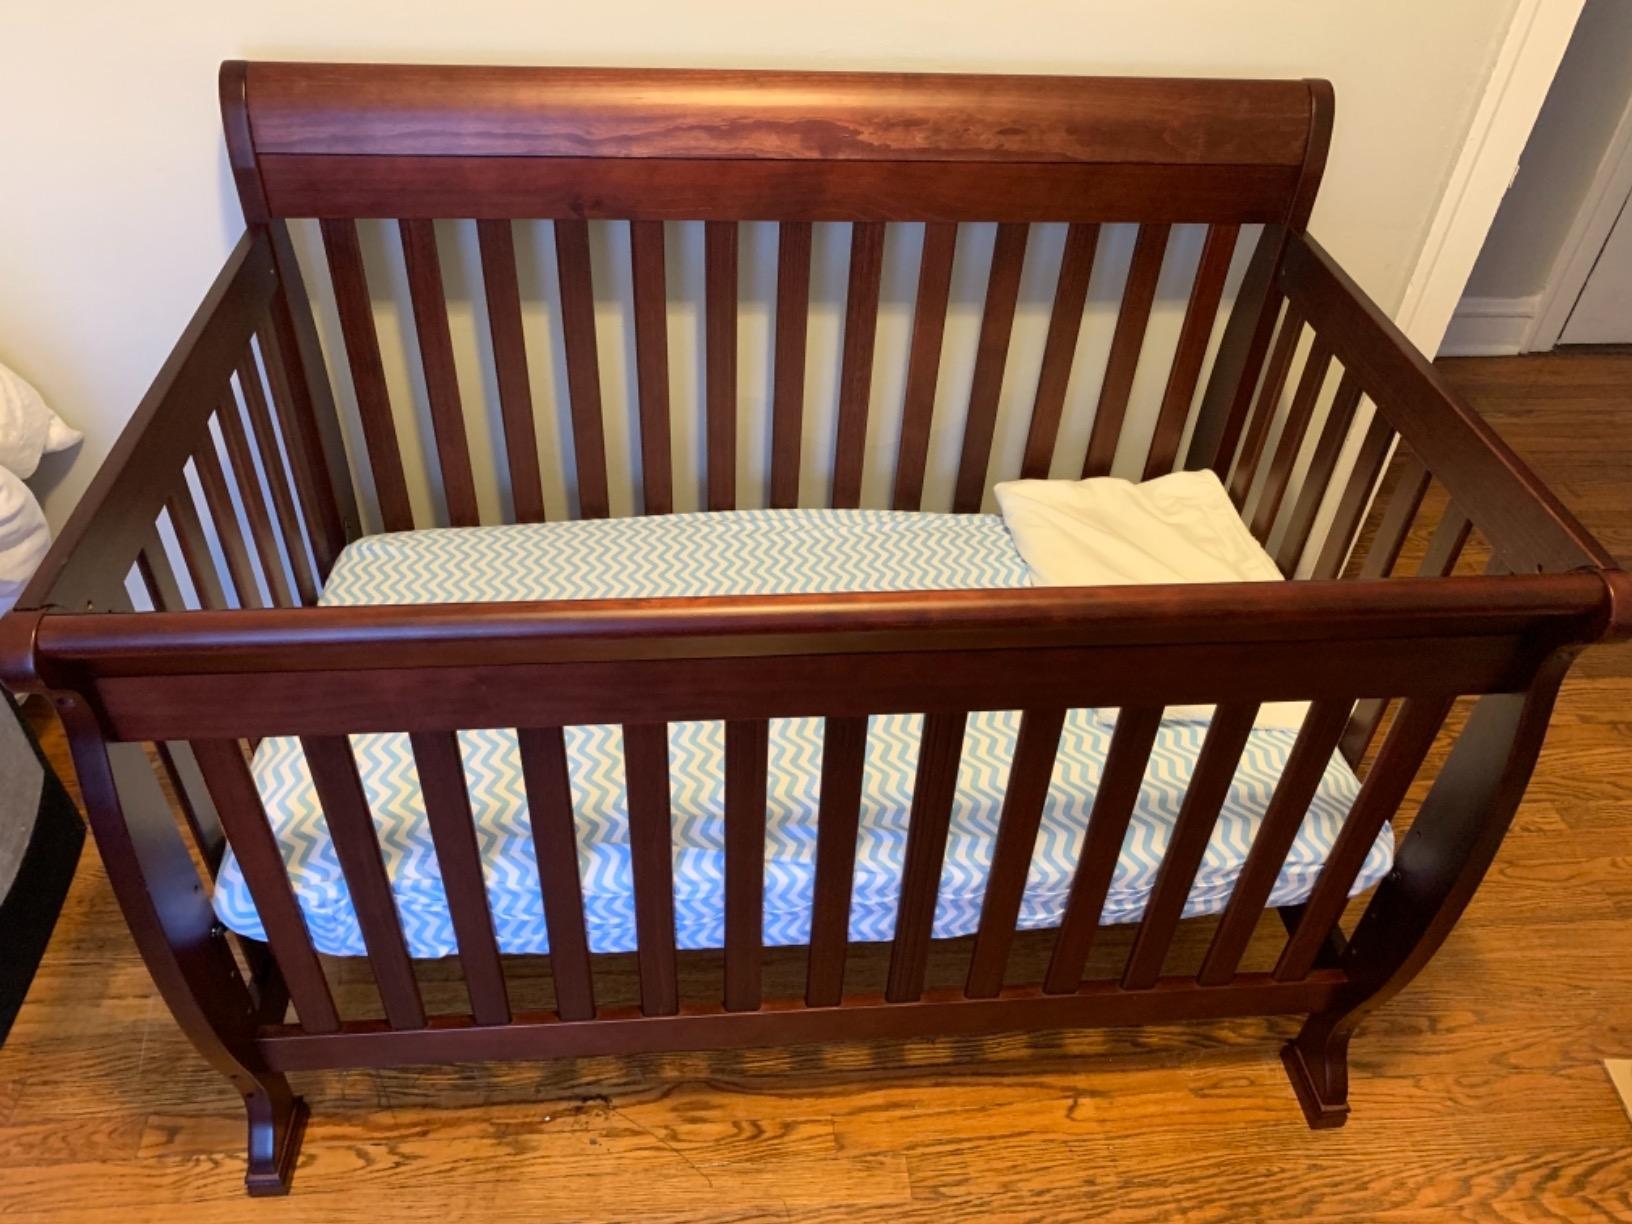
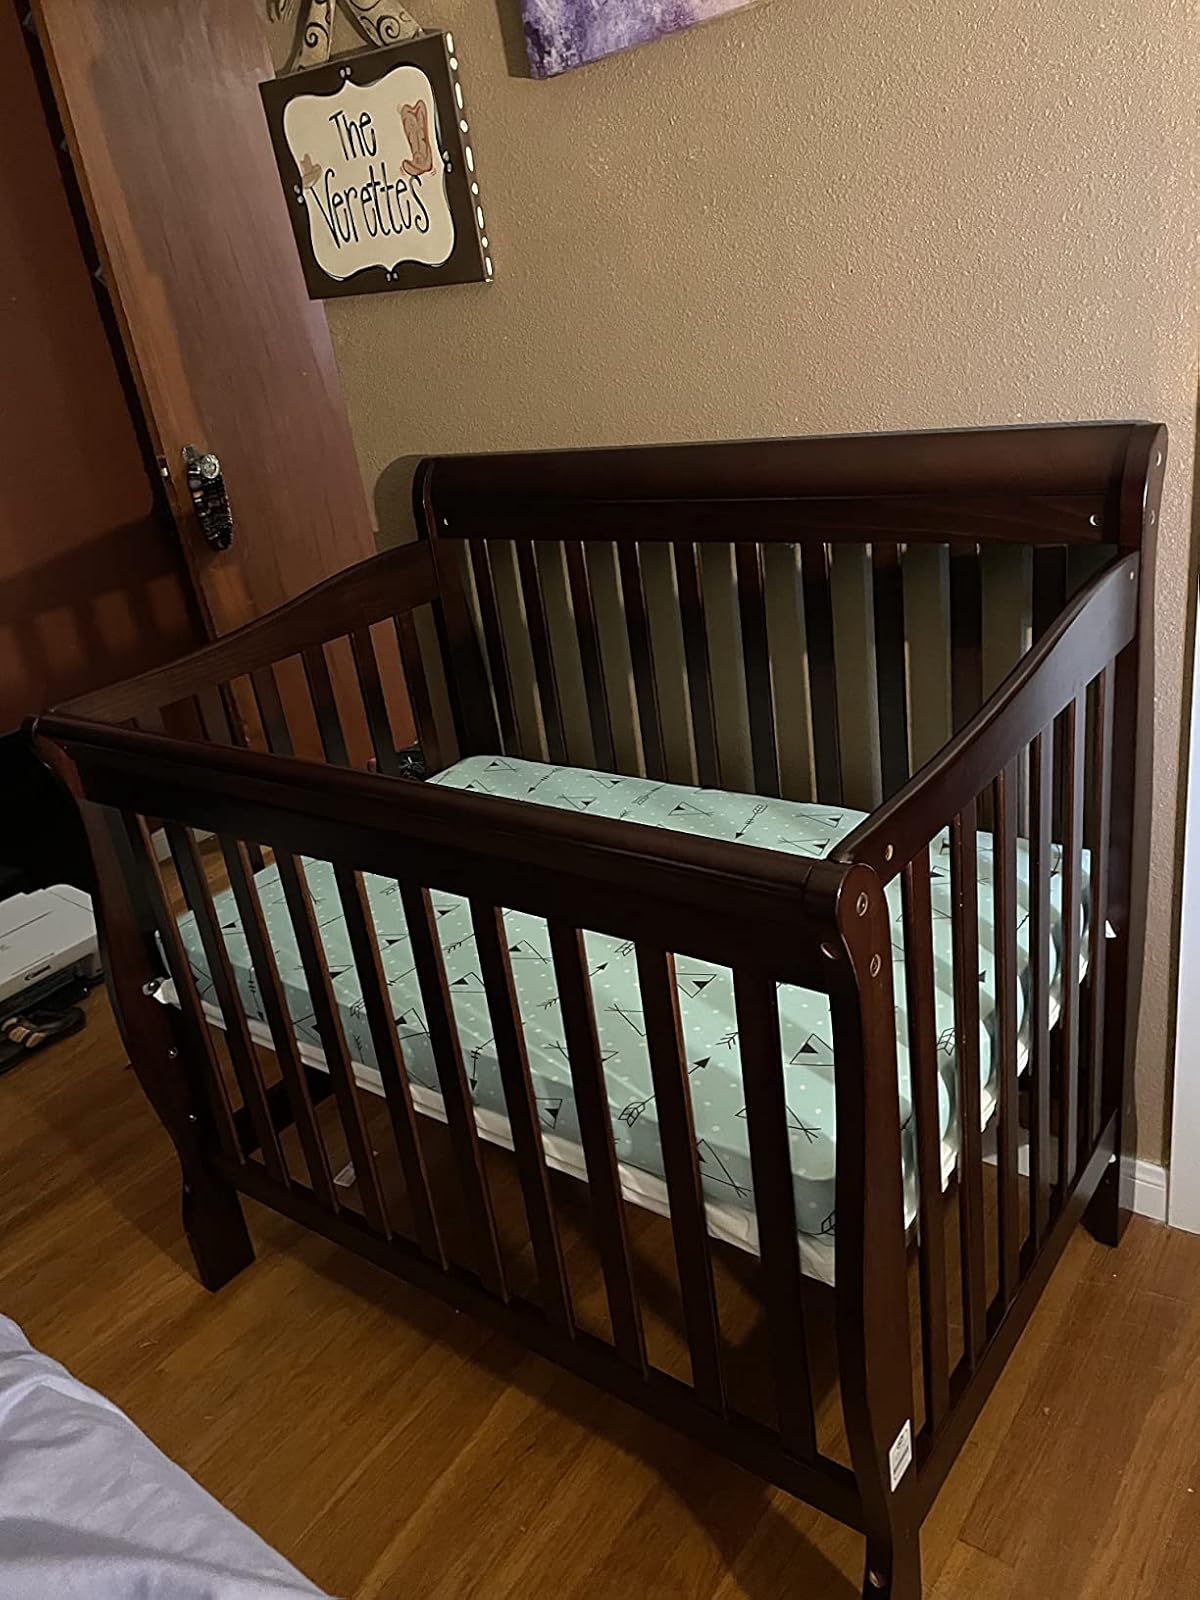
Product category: products_crib
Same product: no